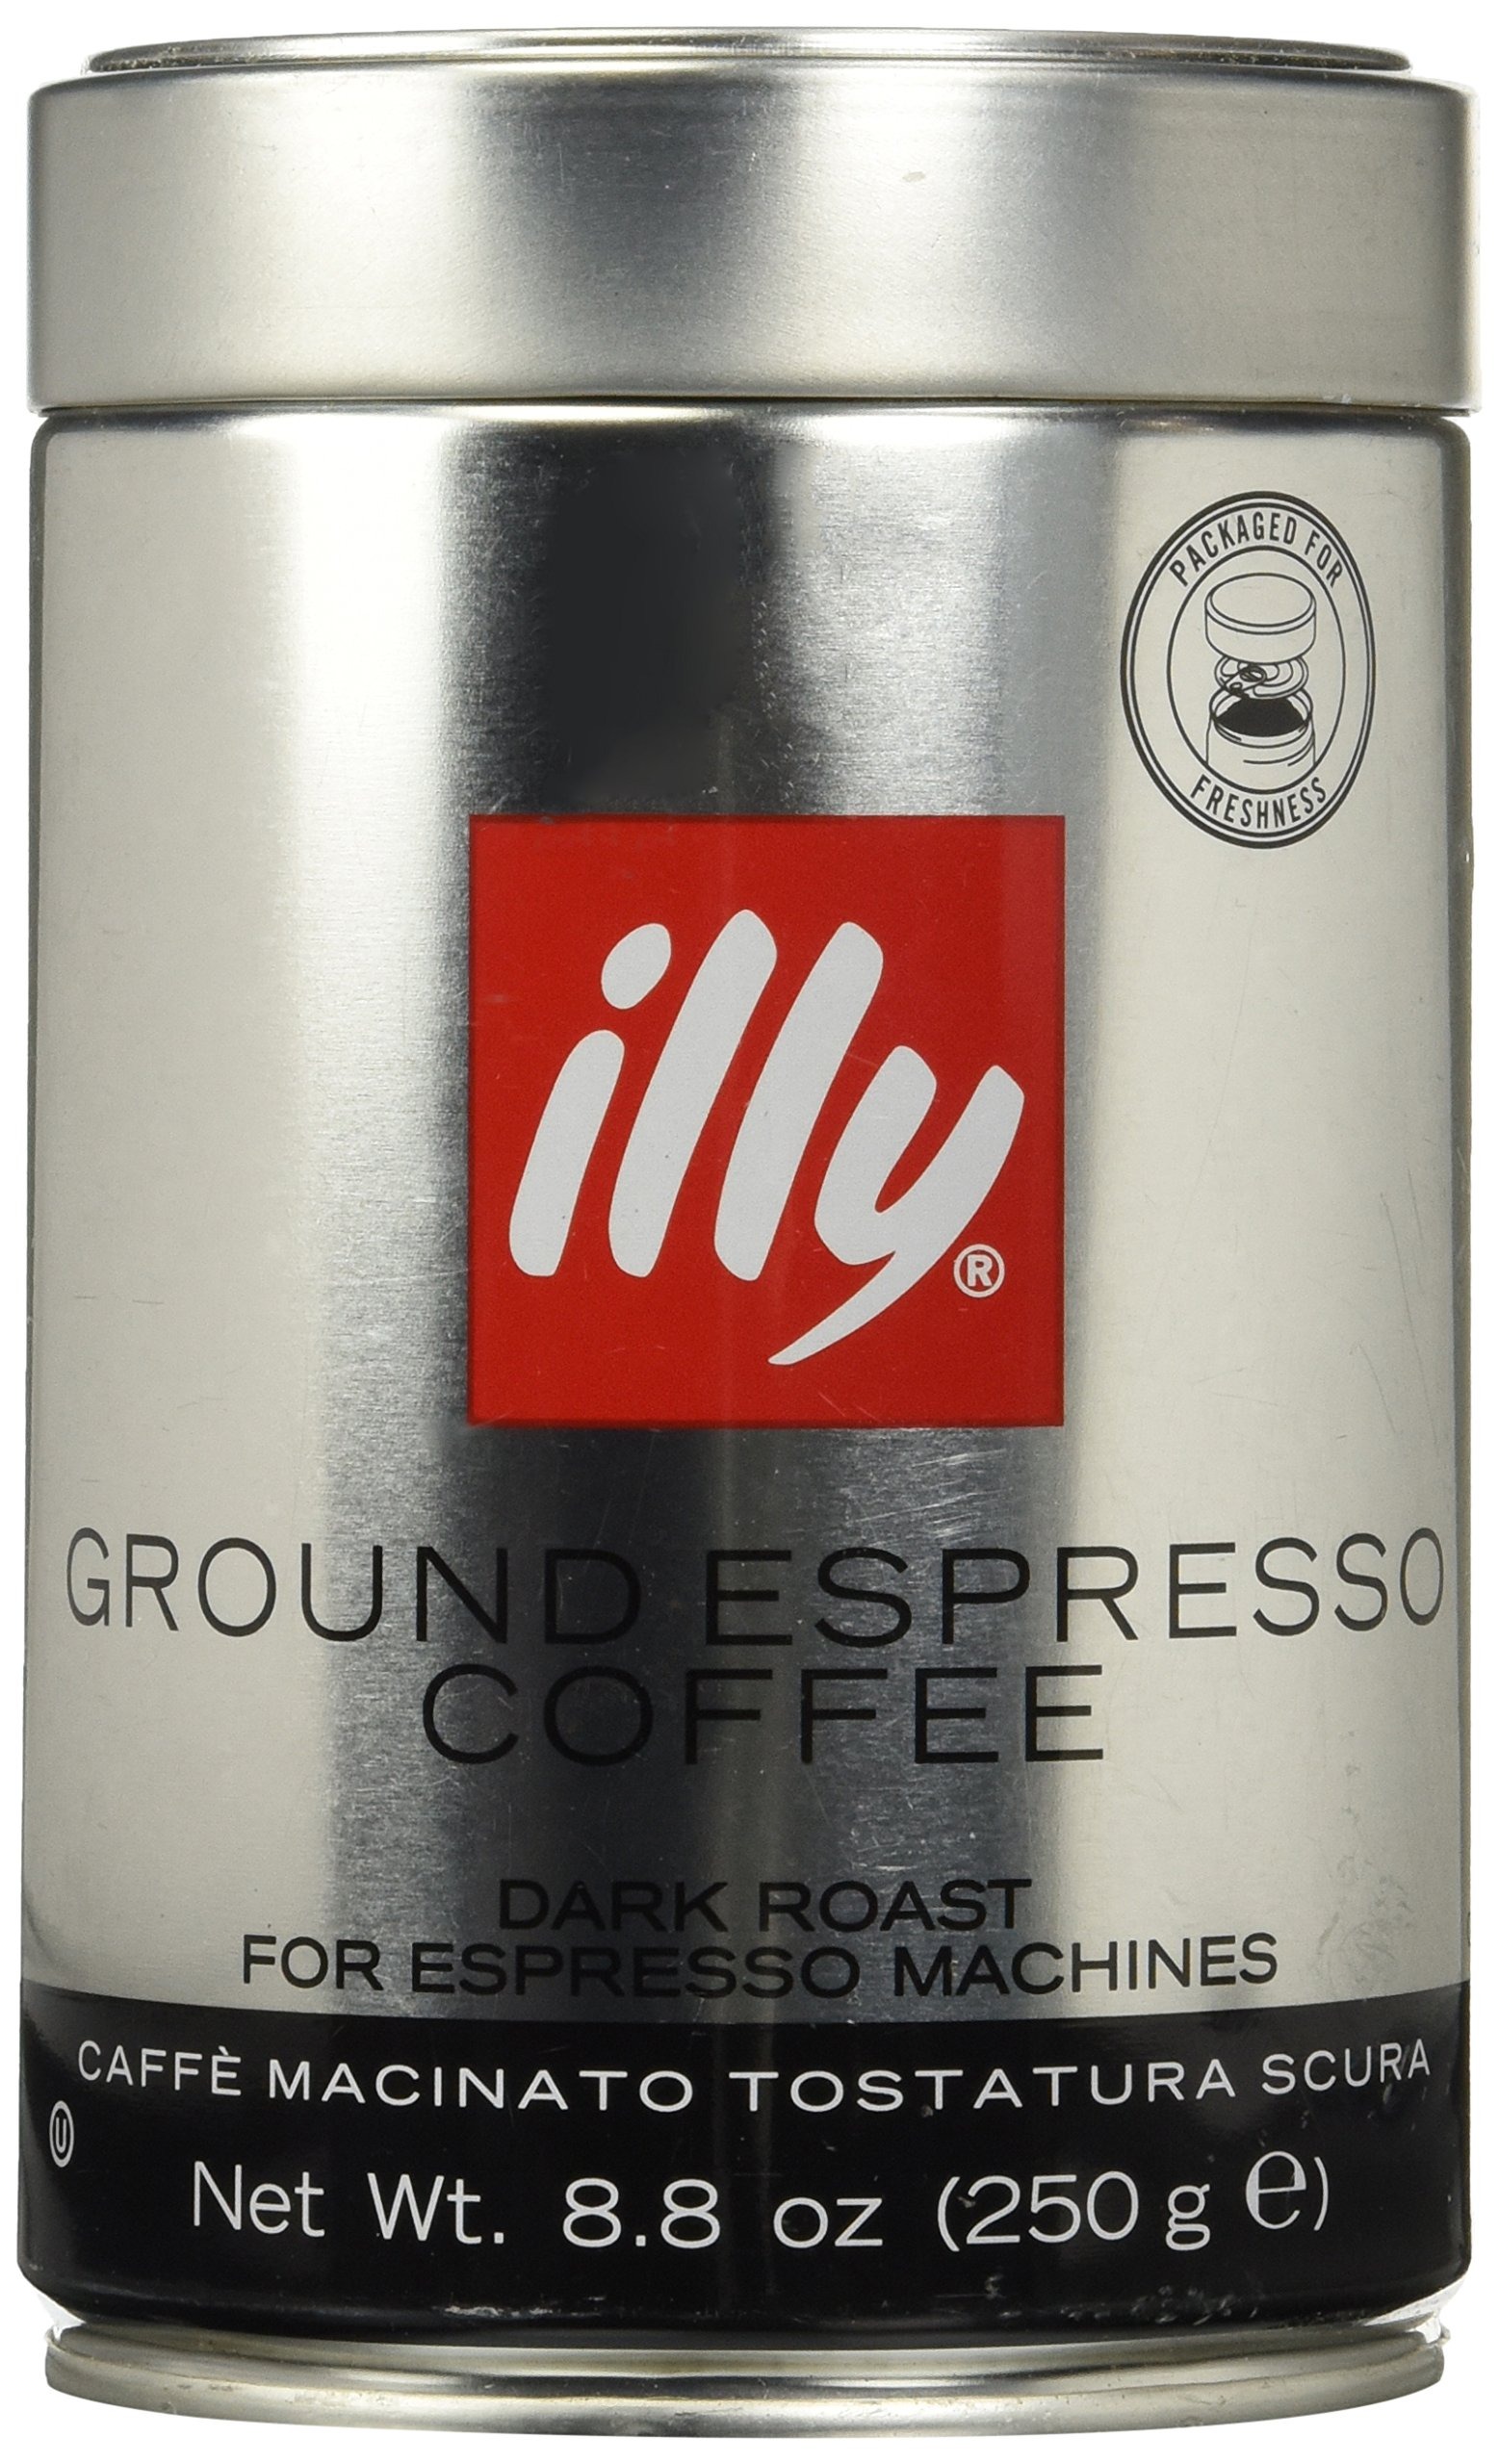
Item Name: Illy Espresso (Dark Roast)
Bullet Point 1: Dark roast medium grind
Bullet Point 2: Dark roast for a stronger, more robust flavor
Bullet Point 3: Ground to provide optimal extraction
Bullet Point 4: 8.8 ounce can
Product Description: Illy dark roast, medium grind, ground espresso coffee, 8.8oz coffee can. lly ground espresso coffee is is finely ground to provide optimal extraction with espresso machines that accept ground, tamped coffee. Dark roast for a stronger, more robust flavor.
Value: 8.8
Unit: Ounce

Price: 14.99